Bauang

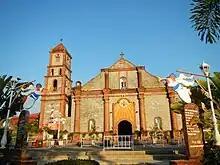
The 1587 Sts. Peter and Paul Parish Church

Out of Bauang's total area of 7,160 hectares, around 91.55 percent (6,555 hectares) is classified as "alienable and disposable lands", while 8.4 percent (605 hectares) consists of public forestlands. These public forests can be found in the barangays of Sta. Monica, Cabalayangan, Ballay, and San Agustin. The protected forest area, characterized by slopes exceeding 50%, is estimated to cover 464 hectares. Bauang is classified as grassland or shrubland, featuring hilly and mountainous, forested terrain. The Balili (Bauang) River runs through the town and splits it with several creeks and streams.